Saint Basil's Cathedral

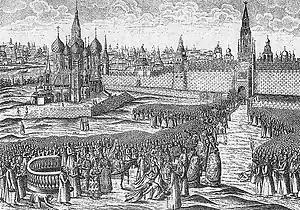
Palm Sunday procession (Dutch print, 17th century).

The foundations, as was traditional in medieval Moscow, were built of white stone, while the churches themselves were built of red brick, then a relatively new material (the first attested brick building in Moscow, the new Kremlin Wall, was started in 1485). Surveys of the structure show that the basement level is perfectly aligned, indicating use of professional drawing and measurement, but each subsequent level becomes less and less regular. Restorers who replaced parts of the brickwork in 1954–1955 discovered that the massive brick walls conceal an internal wooden frame running the entire height of the church. This frame, made of elaborately tied thin studs, was erected as a life-size spatial model of the future cathedral and was then gradually enclosed in solid masonry.